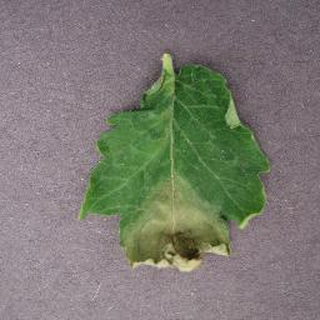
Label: tomato_late_blight